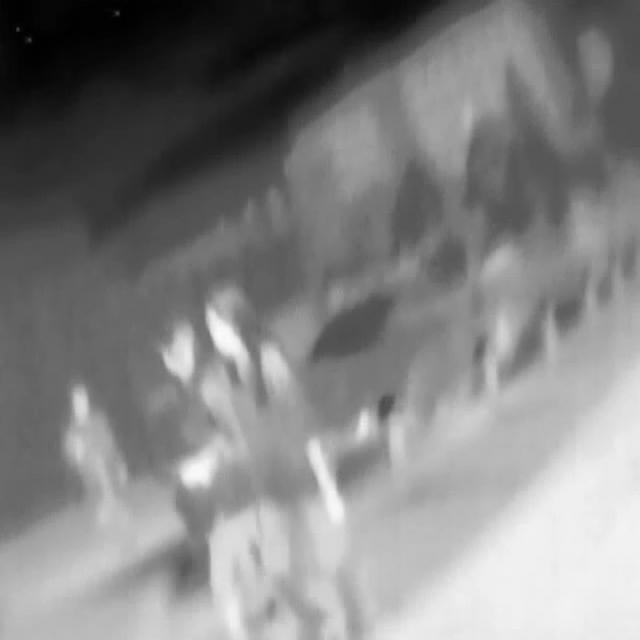
Detected objects:
label: person
label: person
label: person